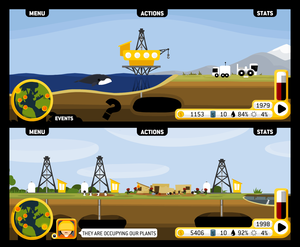
Molleindustria est une entreprise italienne opérant le site web du même nom et créant et propose des jeux flash polémiques à visée politique et sociale, sous licence Creative Commons.